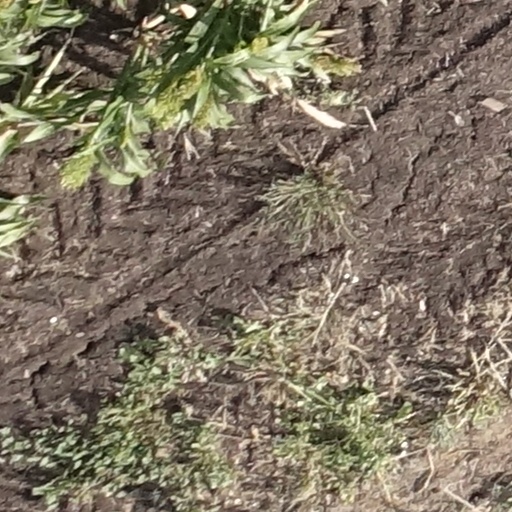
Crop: sorghum